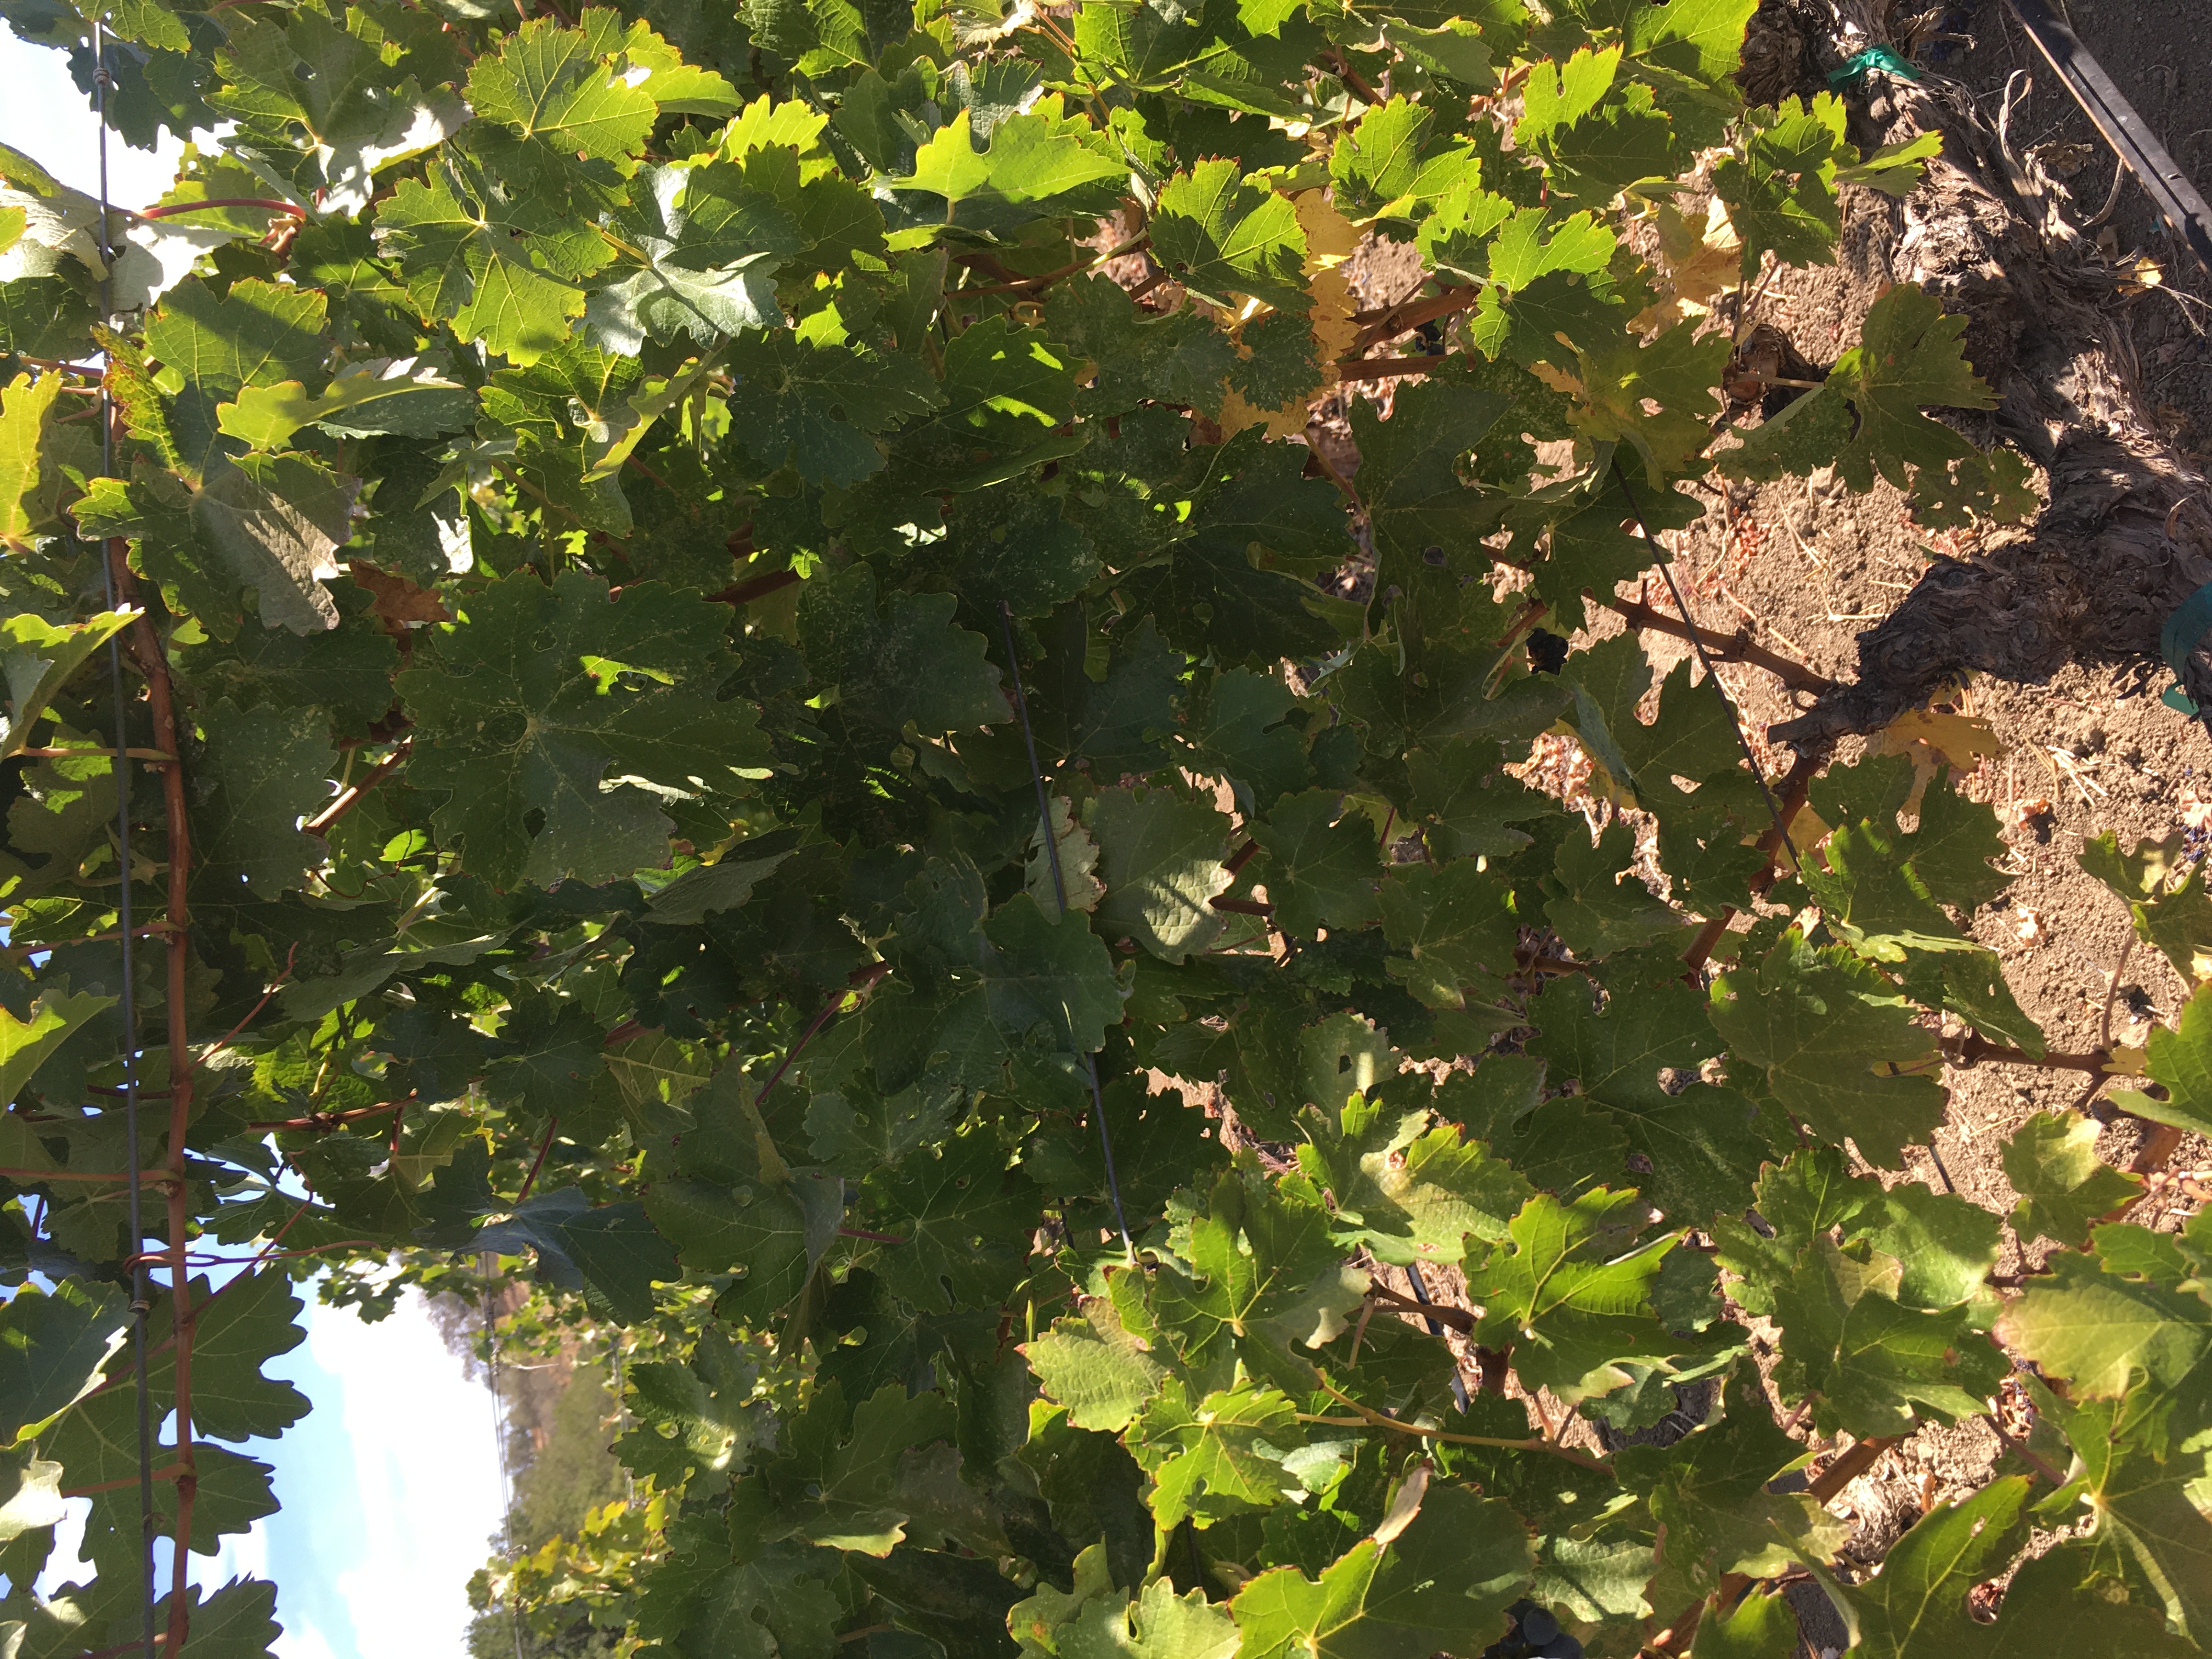
Label: No Virus